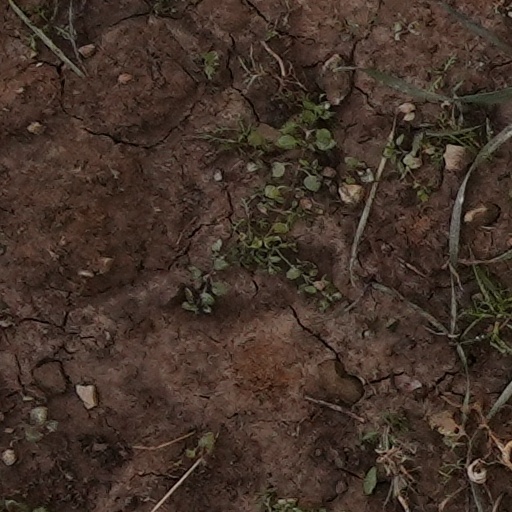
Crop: wheat